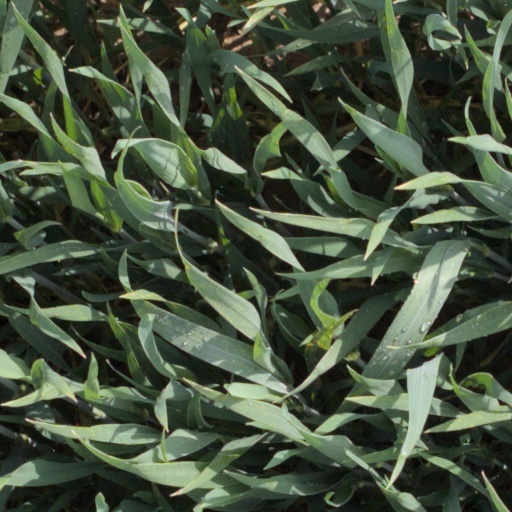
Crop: wheat